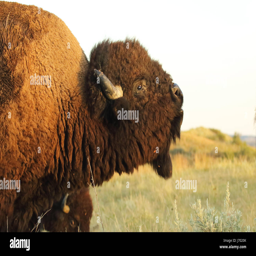
biological species calling in the badlands